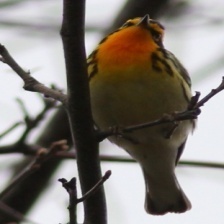
Species: BLACKBURNIAM WARBLER
Scientific name: SETOPHAGA FUSCA